Driving licence in France

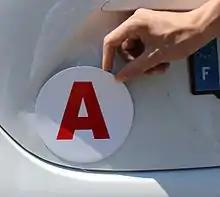
Magnetic A disk.

Furthermore, any person who initially gets a driving licence for the first time has to mind following restrictions for two or three years known as "permis probatoire". The "permis probatoire" include: